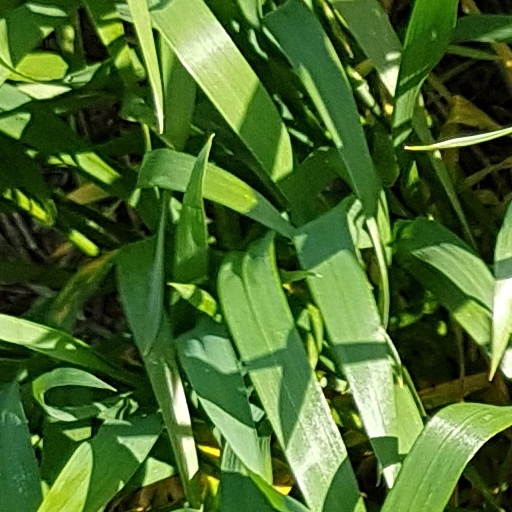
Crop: wheat